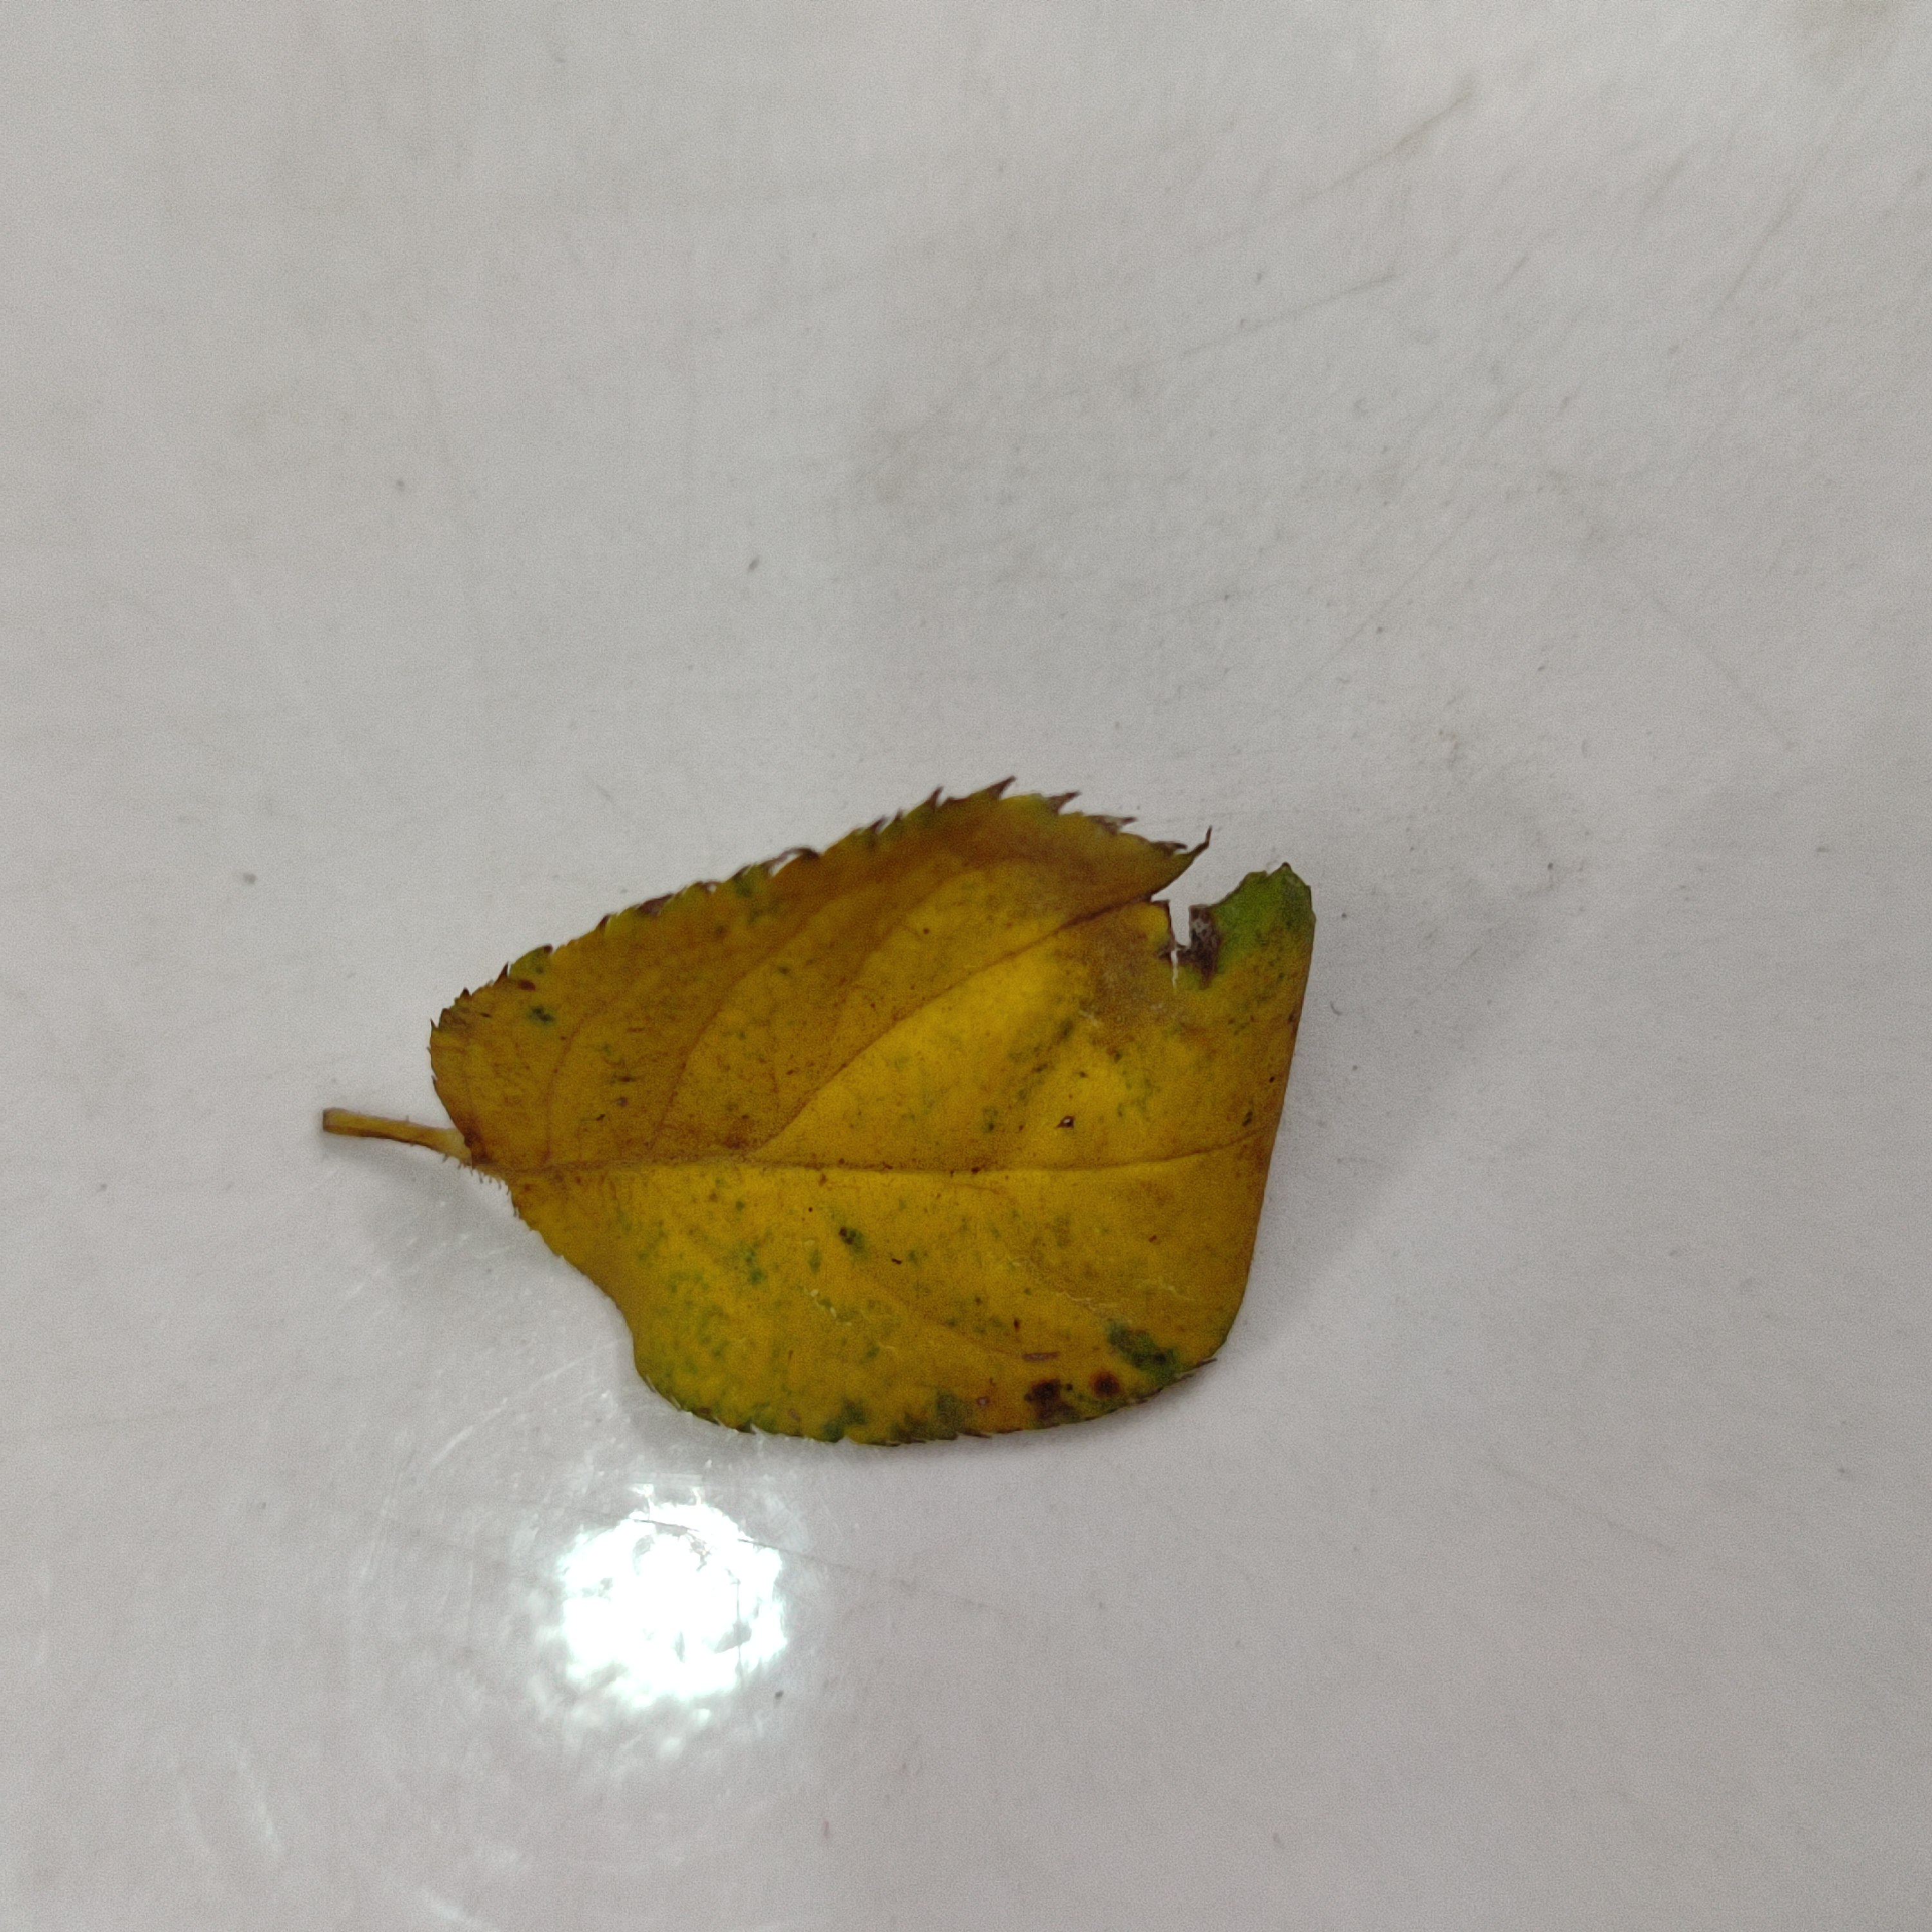
Label: Yellow Mosaic Virus